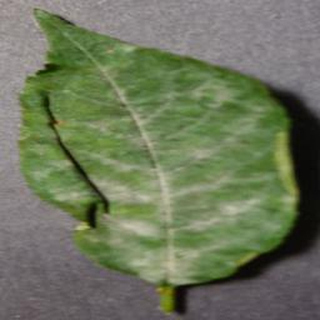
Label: cherry_powdery_mildew